Dithmarschen

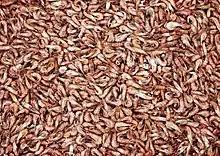
Common shrimp

High German is by now the dominant language but Low German in its Holsteinisch version still has a place in informal conversation. Until the 1960s Low German was the prevailing language of everyday communication. Most Ditmarsians born before 1960 still consider Low German their mother tongue. Low German is more common in rural regions than in urban regions and more likely to be spoken by older Ditmarsians.